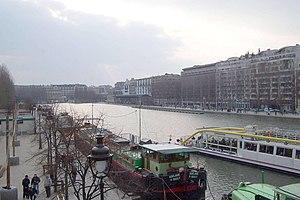
Le bassin de la Villette est le plus grand plan d'eau artificiel de Paris. Il a été mis en eau le 2 décembre 1808. Situé dans le 19ᵉ arrondissement de la capitale, il relie le canal de l'Ourcq au canal Saint-Martin et constitue l'un des éléments du réseau des canaux parisiens.